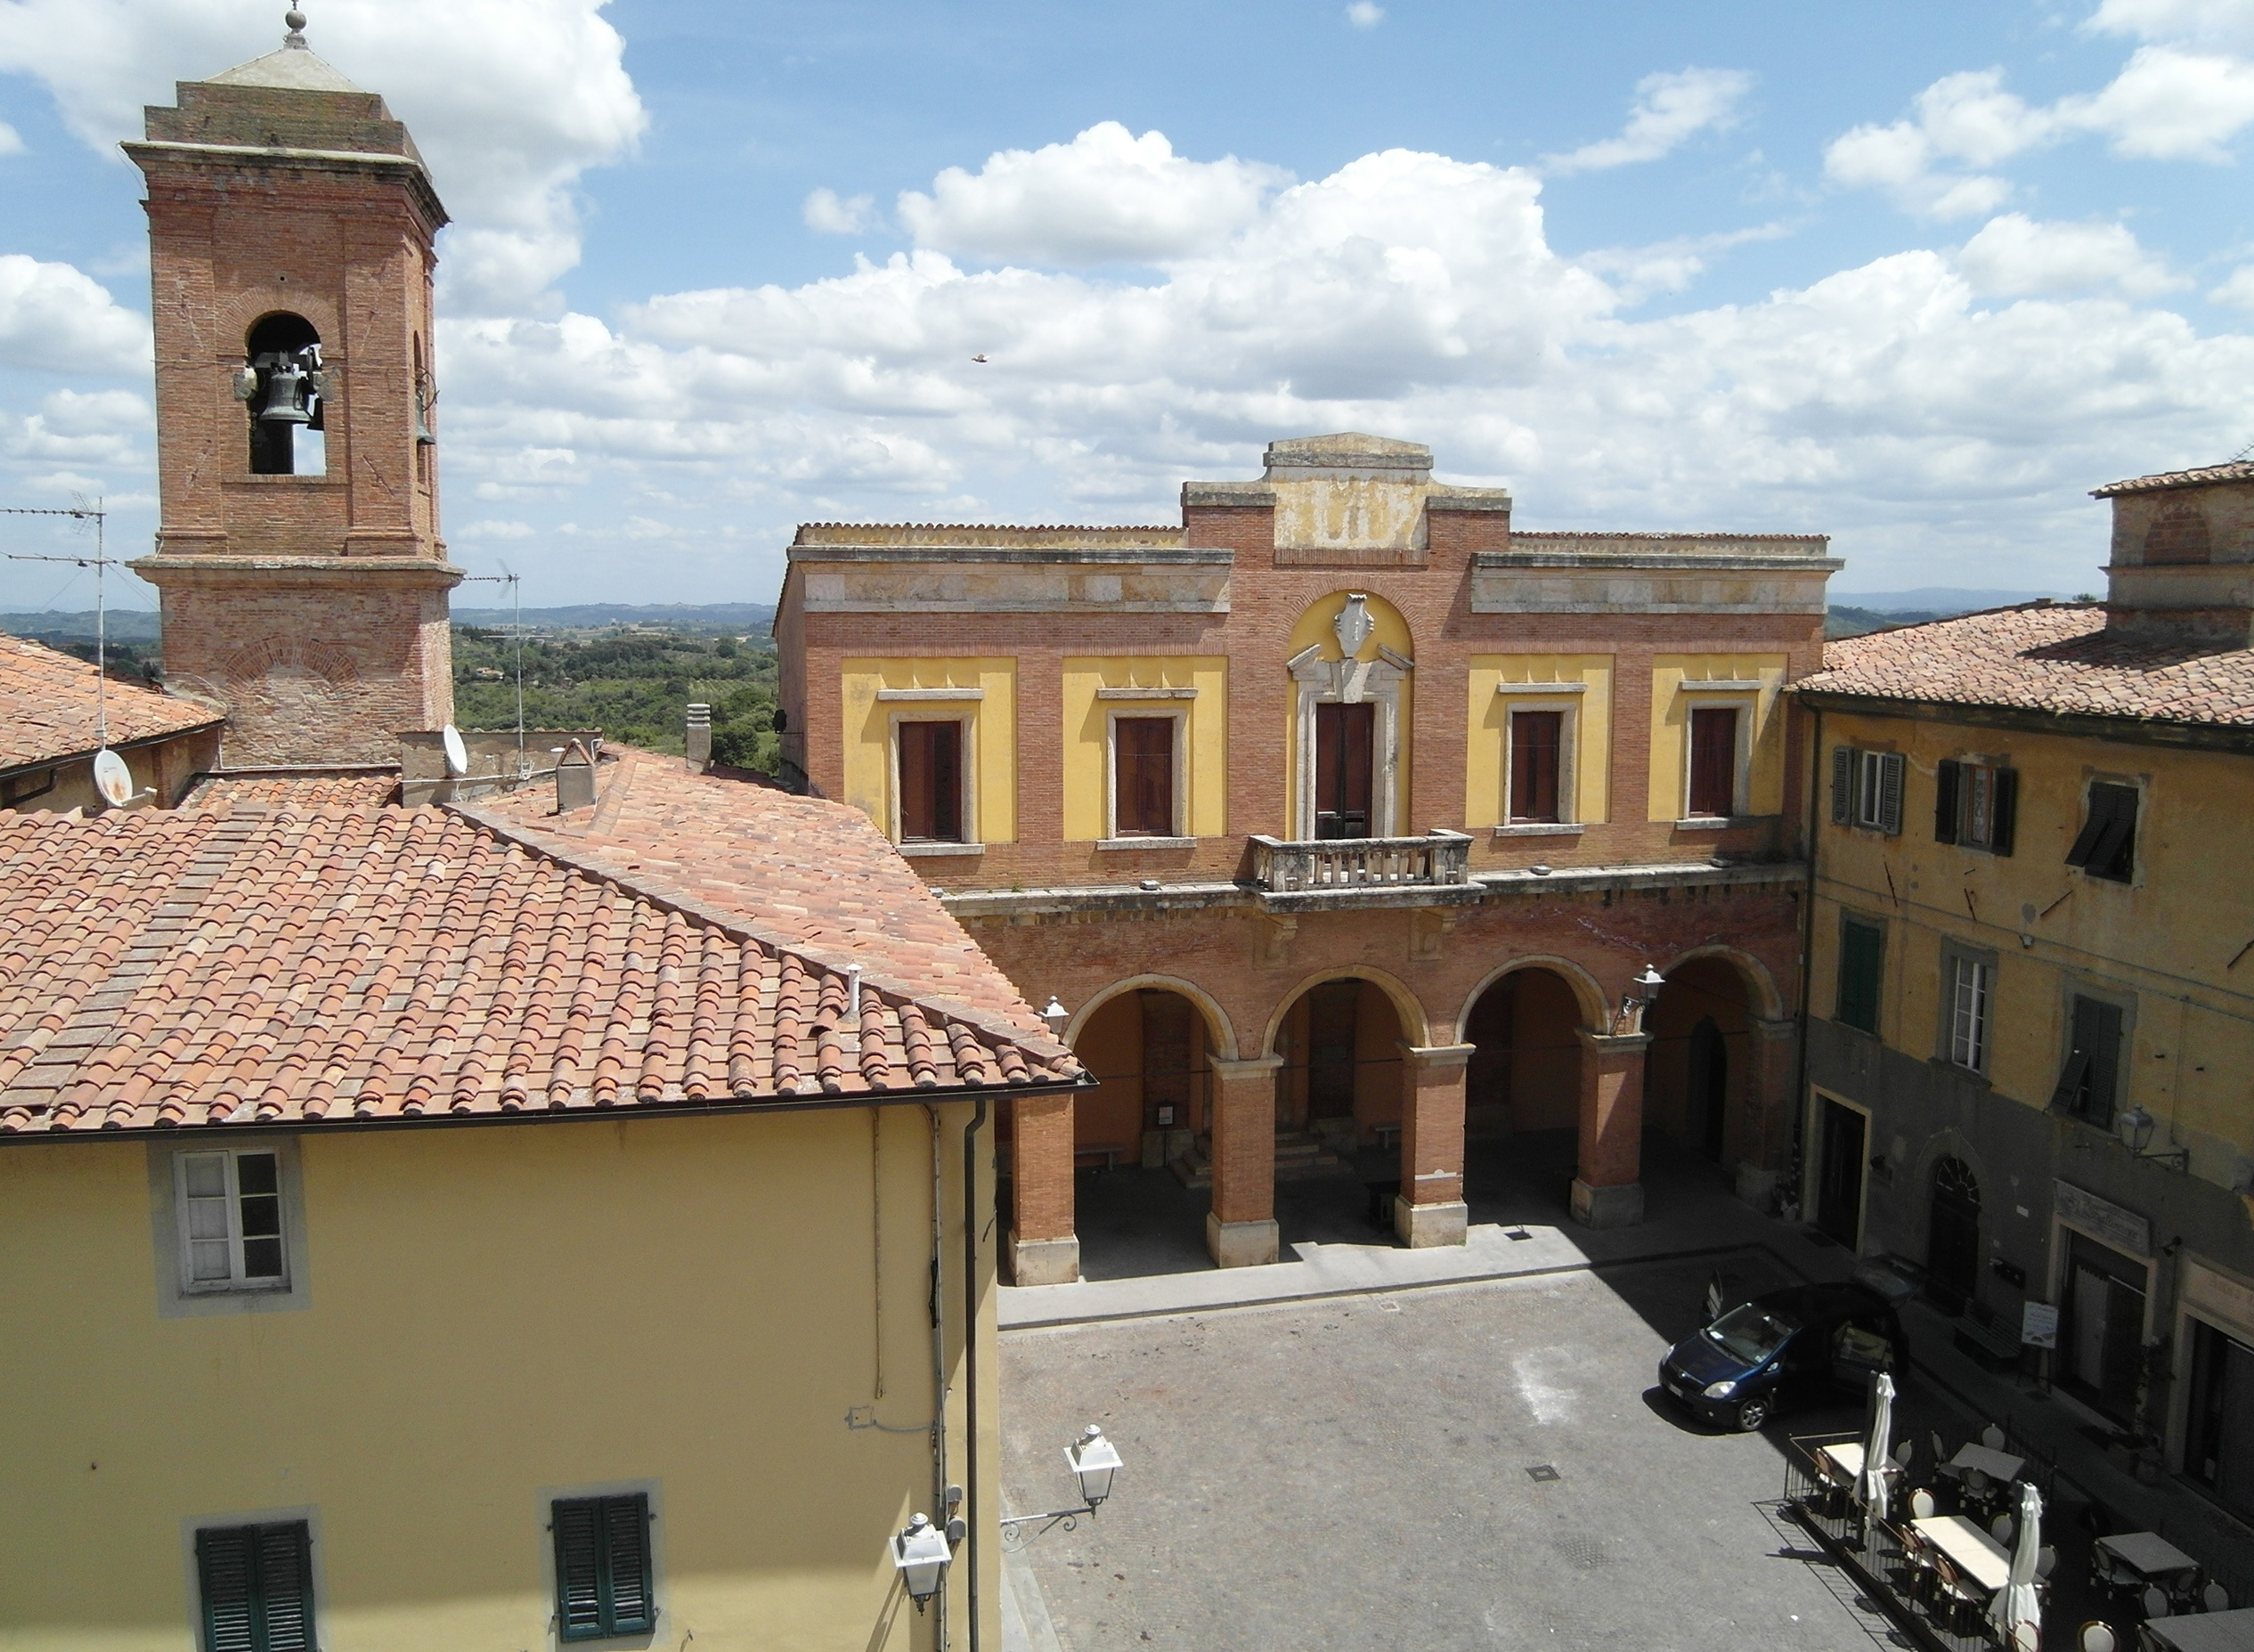
architecture, sky, town, building, palace, italy, tuscany, facade, marketplace, tourism, place of worship, monastery, synagogue, history, estate, roofs, historic site, ancient history, human settlement, lari